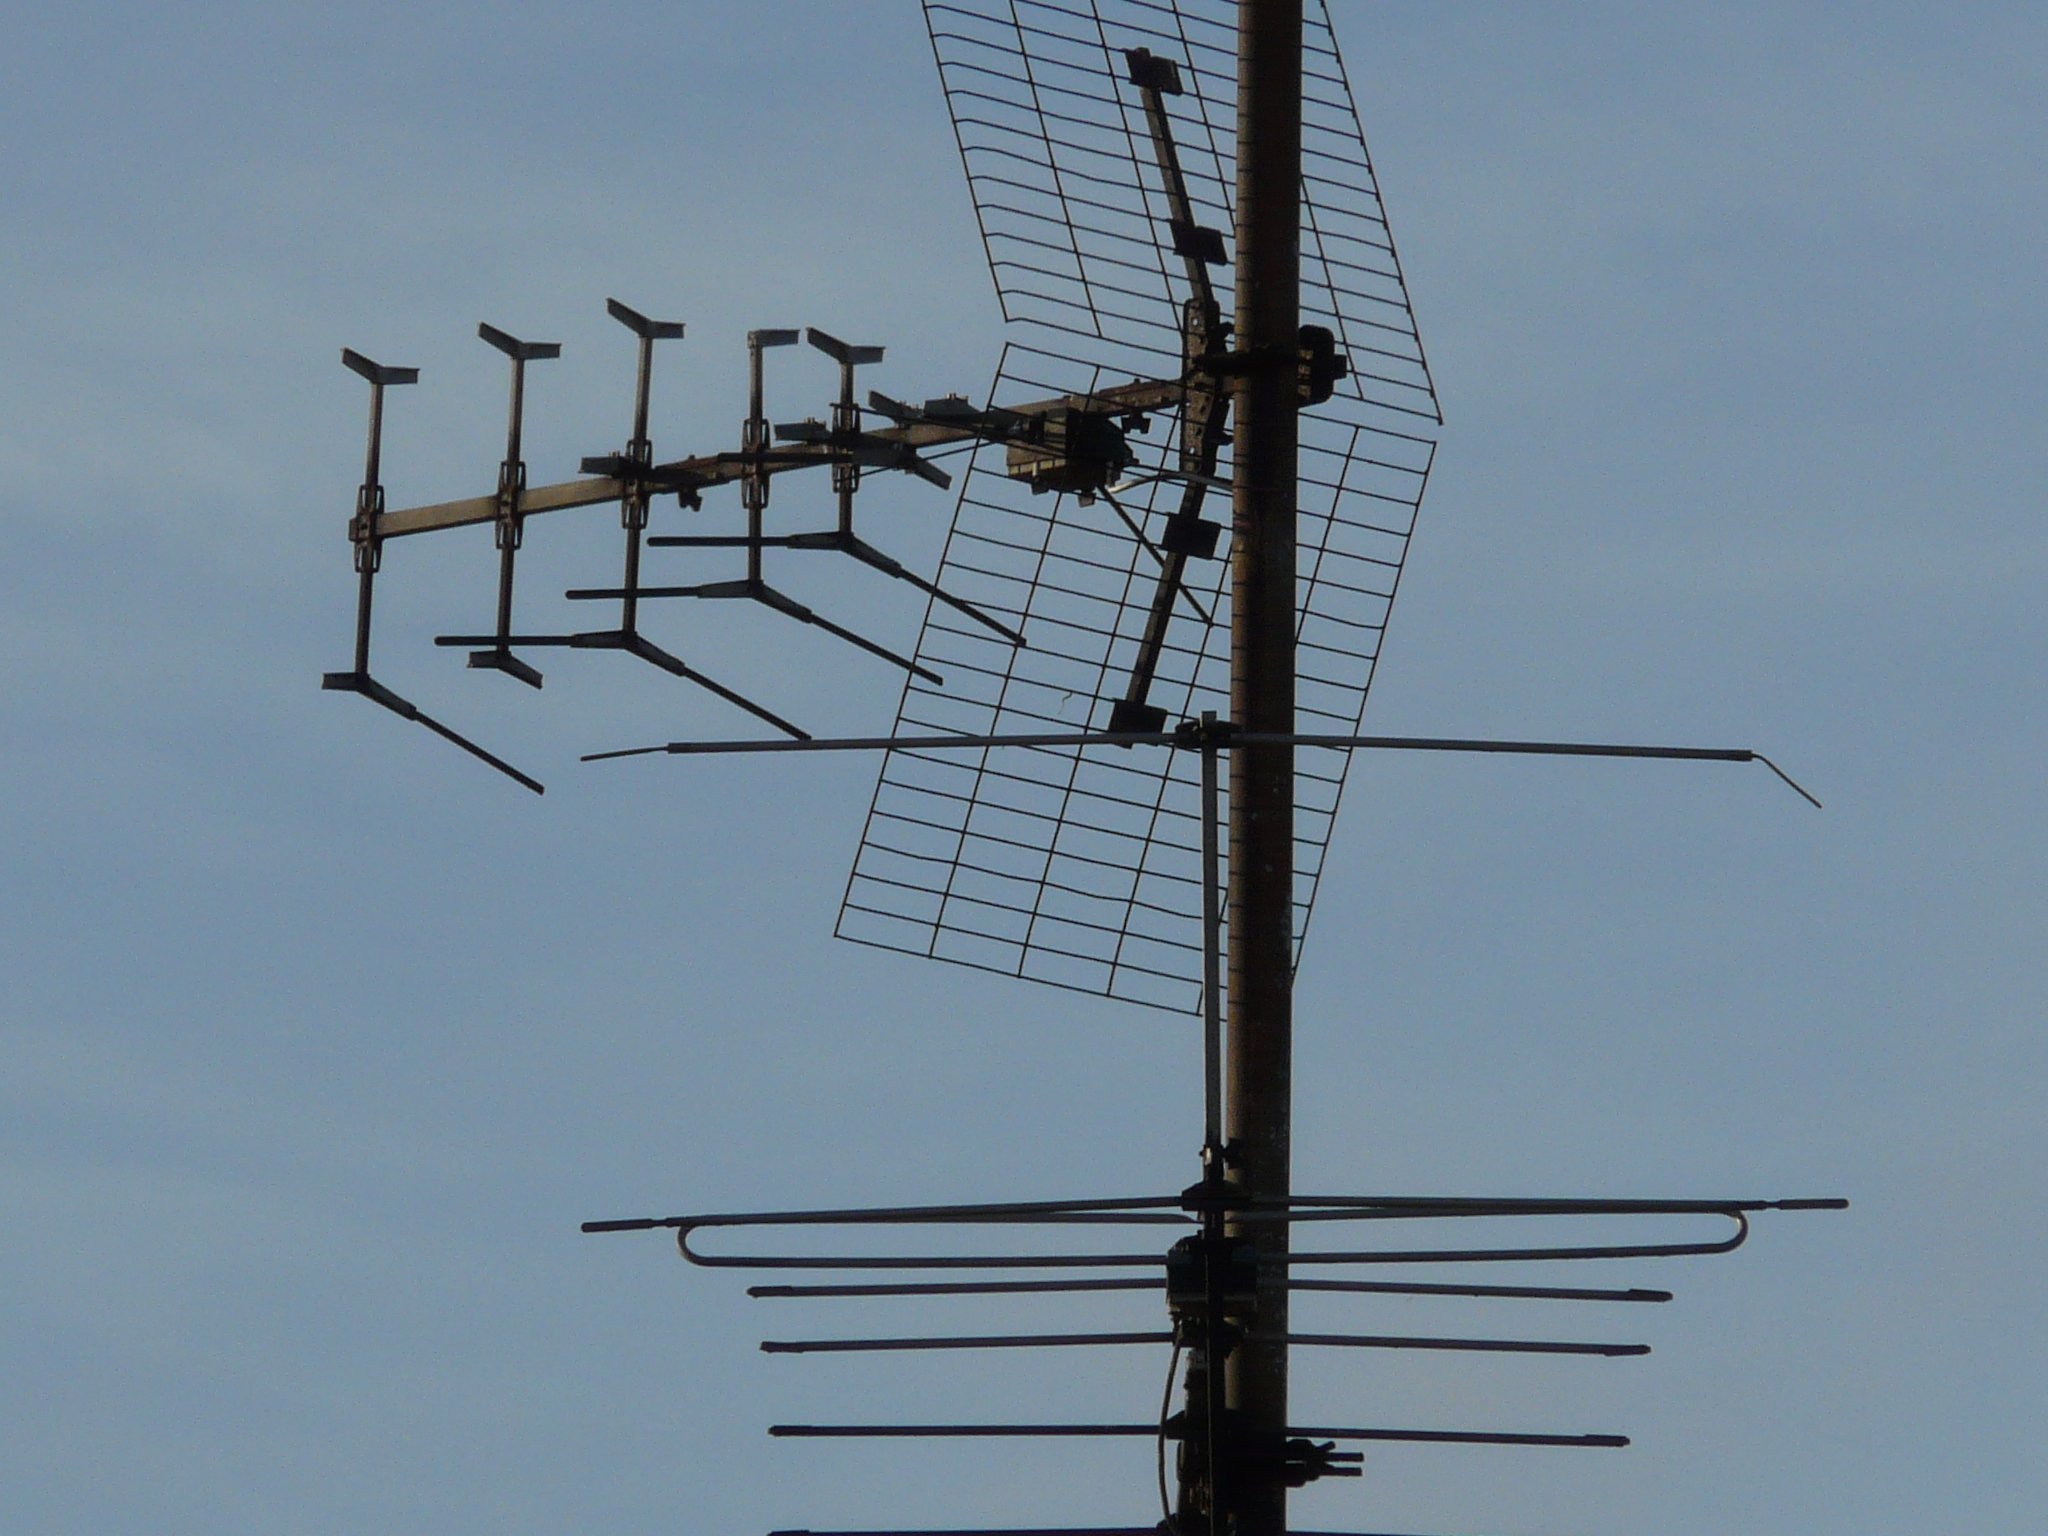
technology, wind, antenna, line, tower, mast, electricity, radio, energy, watch tv, transmission tower, television antenna, electronic device, outdoor structure, electrical supply, electronics accessory, overhead power line, public utility, telecommunications engineering